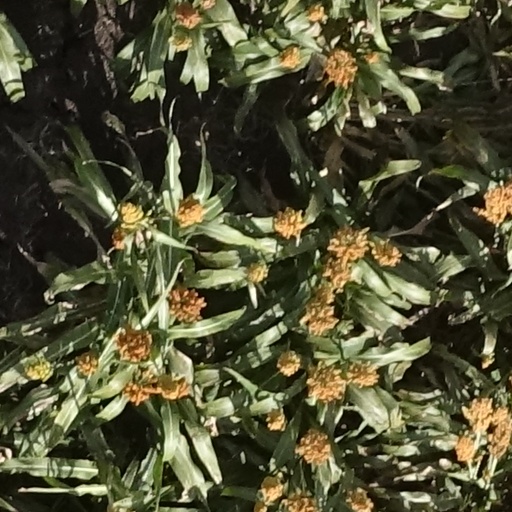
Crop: sorghum